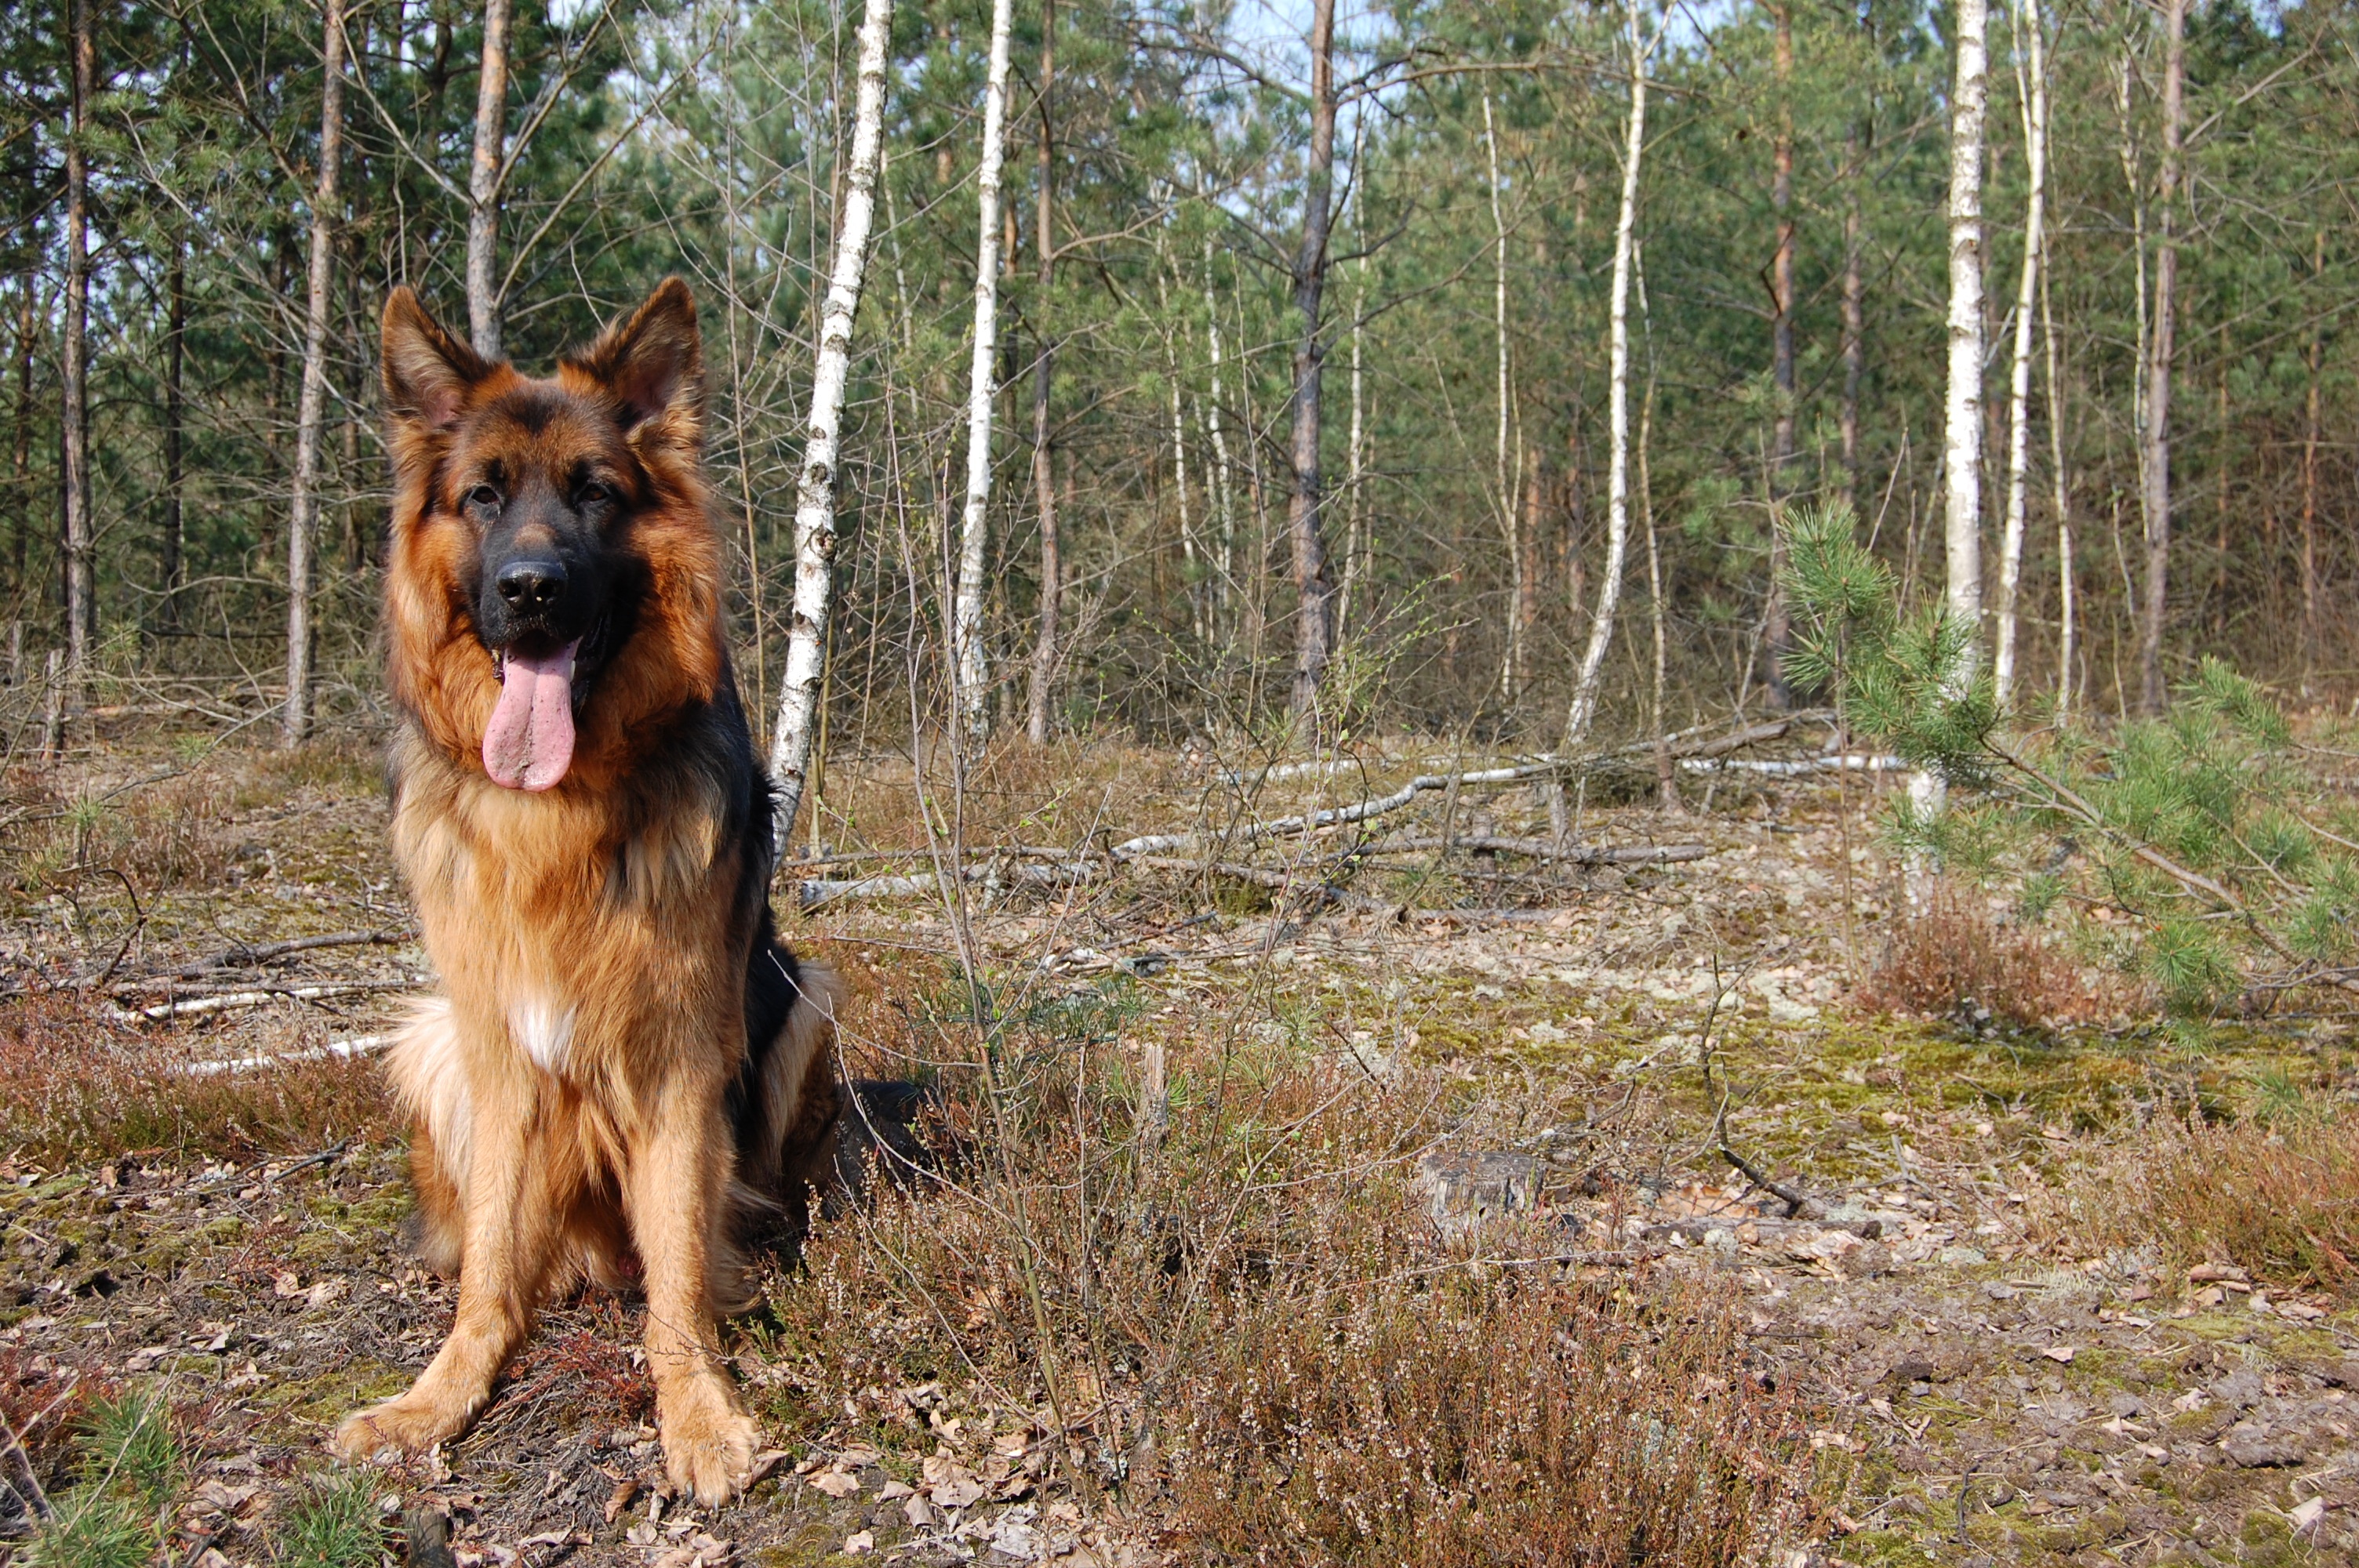
forest, dog, spring, mammal, german shepherd, vertebrate, dog breed, spacer, dog like mammal, german shepherd dog